Chon Jong-won

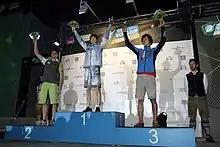
Chon Jong-won, Jan Hojer and Adam Ondra as winners of the 2015 IFSC Climbing World Cup

Chon Jong-won (born February 7, 1996) is a South Korean competition climber, who won the IFSC Climbing World Cup in 2015 and 2017 in the competition bouldering discipline and competed in the 2020 Olympics.